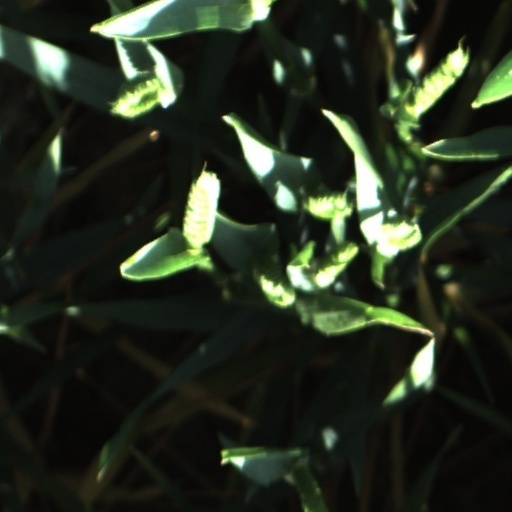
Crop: wheat